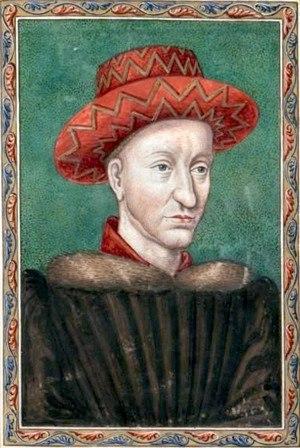
La Renaissance à Lyon concerne l'histoire de la cité lyonnaise durant la Renaissance.